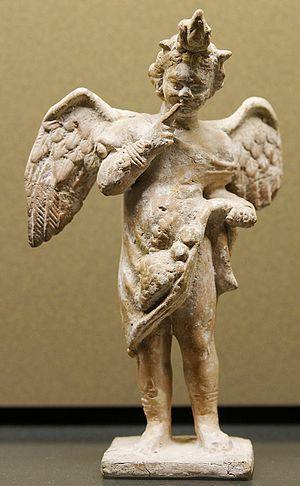
Éros harpocratique, figurine en terre cuite de Myrina, v. 100–50 av. J.-C.
L'époque hellénistique correspond à la période de l'Antiquité qui suit la conquête d’une partie du bassin oriental de la Méditerranée et de l’Asie par Alexandre le Grand de 323 av. J.-C. jusqu’à la période romaine en 30 av. J.-C. Si l'on excepte les figures d’Alexandre et de Cléopâtre VII, ces trois siècles et demi sont relativement méconnus et souvent considérés comme une période de transition, voire de déclin ou de décadence, entre l'époque classique grecque et l'Empire romain. Cependant l'éclat de grandes villes, telles Alexandrie, Antioche ou Pergame, l'importance des échanges économiques et culturels, la diffusion de la langue grecque témoignent d'un grand dynamisme et modifient profondément le visage de l'Orient antique, y compris ultérieurement sous l'Empire romain qui est fortement hellénisé dans sa moitié orientale.
Salomon Hermann Reinach, né le 29 août 1858 à Saint-Germain-en-Laye, dans l'actuel département des Yvelines, et mort le 4 novembre 1932 à Boulogne-Billancourt, dans l'actuel département des Hauts-de-Seine, est un archéologue français, conservateur du musée de Saint-Germain et professeur d'histoire de l'art à l'École du Louvre. C'est l'une des figures de l'intellectuel de la Belle Époque et de l'Entre-deux-guerres engagé dans la cause dreyfusarde et anticléricale.
Myrina est une ancienne cité grecque d'Éolide, située sur la côte occidentale de l'actuelle Turquie, à 37 km au sud-ouest de Pergame.
Horus est l'une des plus anciennes divinités égyptiennes. Les représentations les plus communes le dépeignent comme un faucon couronné du pschent ou comme un homme hiéracocéphale. Son nom signifie « le Lointain » en référence au vol majestueux du rapace. Son culte remonte à la préhistoire égyptienne. La plus ancienne cité à s'être placée sous son patronage semble être Nekhen, la « Ville du Faucon ». Dès les origines, Horus se trouve étroitement associé à la monarchie pharaonique en tant que dieu protecteur et dynastique. Les Suivants d’Horus sont ainsi les premiers souverains à s'être placés sous son obédience. Aux débuts de l’époque historique, le faucon sacré figure sur la palette du roi Narmer et, dès lors, sera constamment associé au pouvoir royal.